Bill Clinton

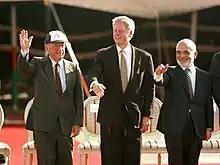
Clinton during the signing of the Israel–Jordan peace treaty, with Yitzhak Rabin (left) and King Hussein of Jordan (right)

Bush's approval ratings were around 80 percent during the Gulf War, and he was described as unbeatable. When Bush compromised with Democrats to try to lower federal deficits, he reneged on his , which hurt his approval rating. Clinton repeatedly condemned Bush for making a promise he failed to keep. By election time, the economy was souring and Bush saw his approval rating plummet to just slightly over 40 percent. Finally, conservatives were previously united by anti-communism, but with the end of the Cold War, the party lacked a uniting issue. When Pat Buchanan and Pat Robertson addressed Christian themes at the Republican National Convention—with Bush criticizing Democrats for omitting God from their platform—many moderates were alienated. Clinton then pointed to his moderate, "New Democrat" record as Governor of Arkansas, though some on the more liberal side of the party remained suspicious. Many Democrats who had supported Ronald Reagan and Bush in previous elections switched their support to Clinton. Clinton and his running mate, Al Gore, toured the country during the final weeks of the campaign, shoring up support and pledging a "new beginning".